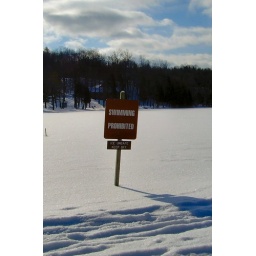
This is Green Lake, a lake that is very green when not covered in snow.